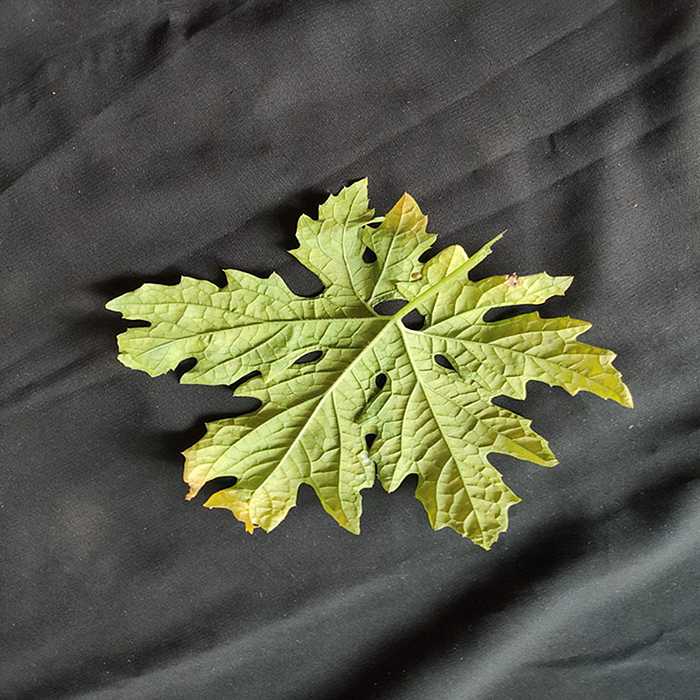
Plant: Bitter Gourd
Label: Mosaic virus